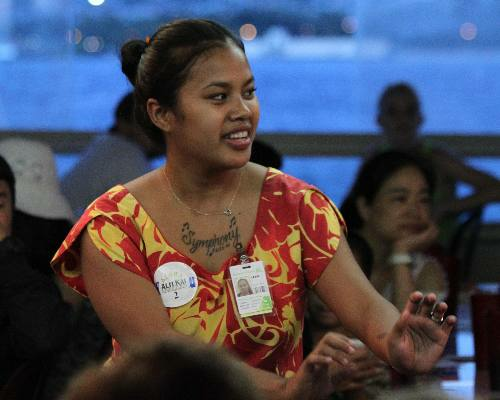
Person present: Yes